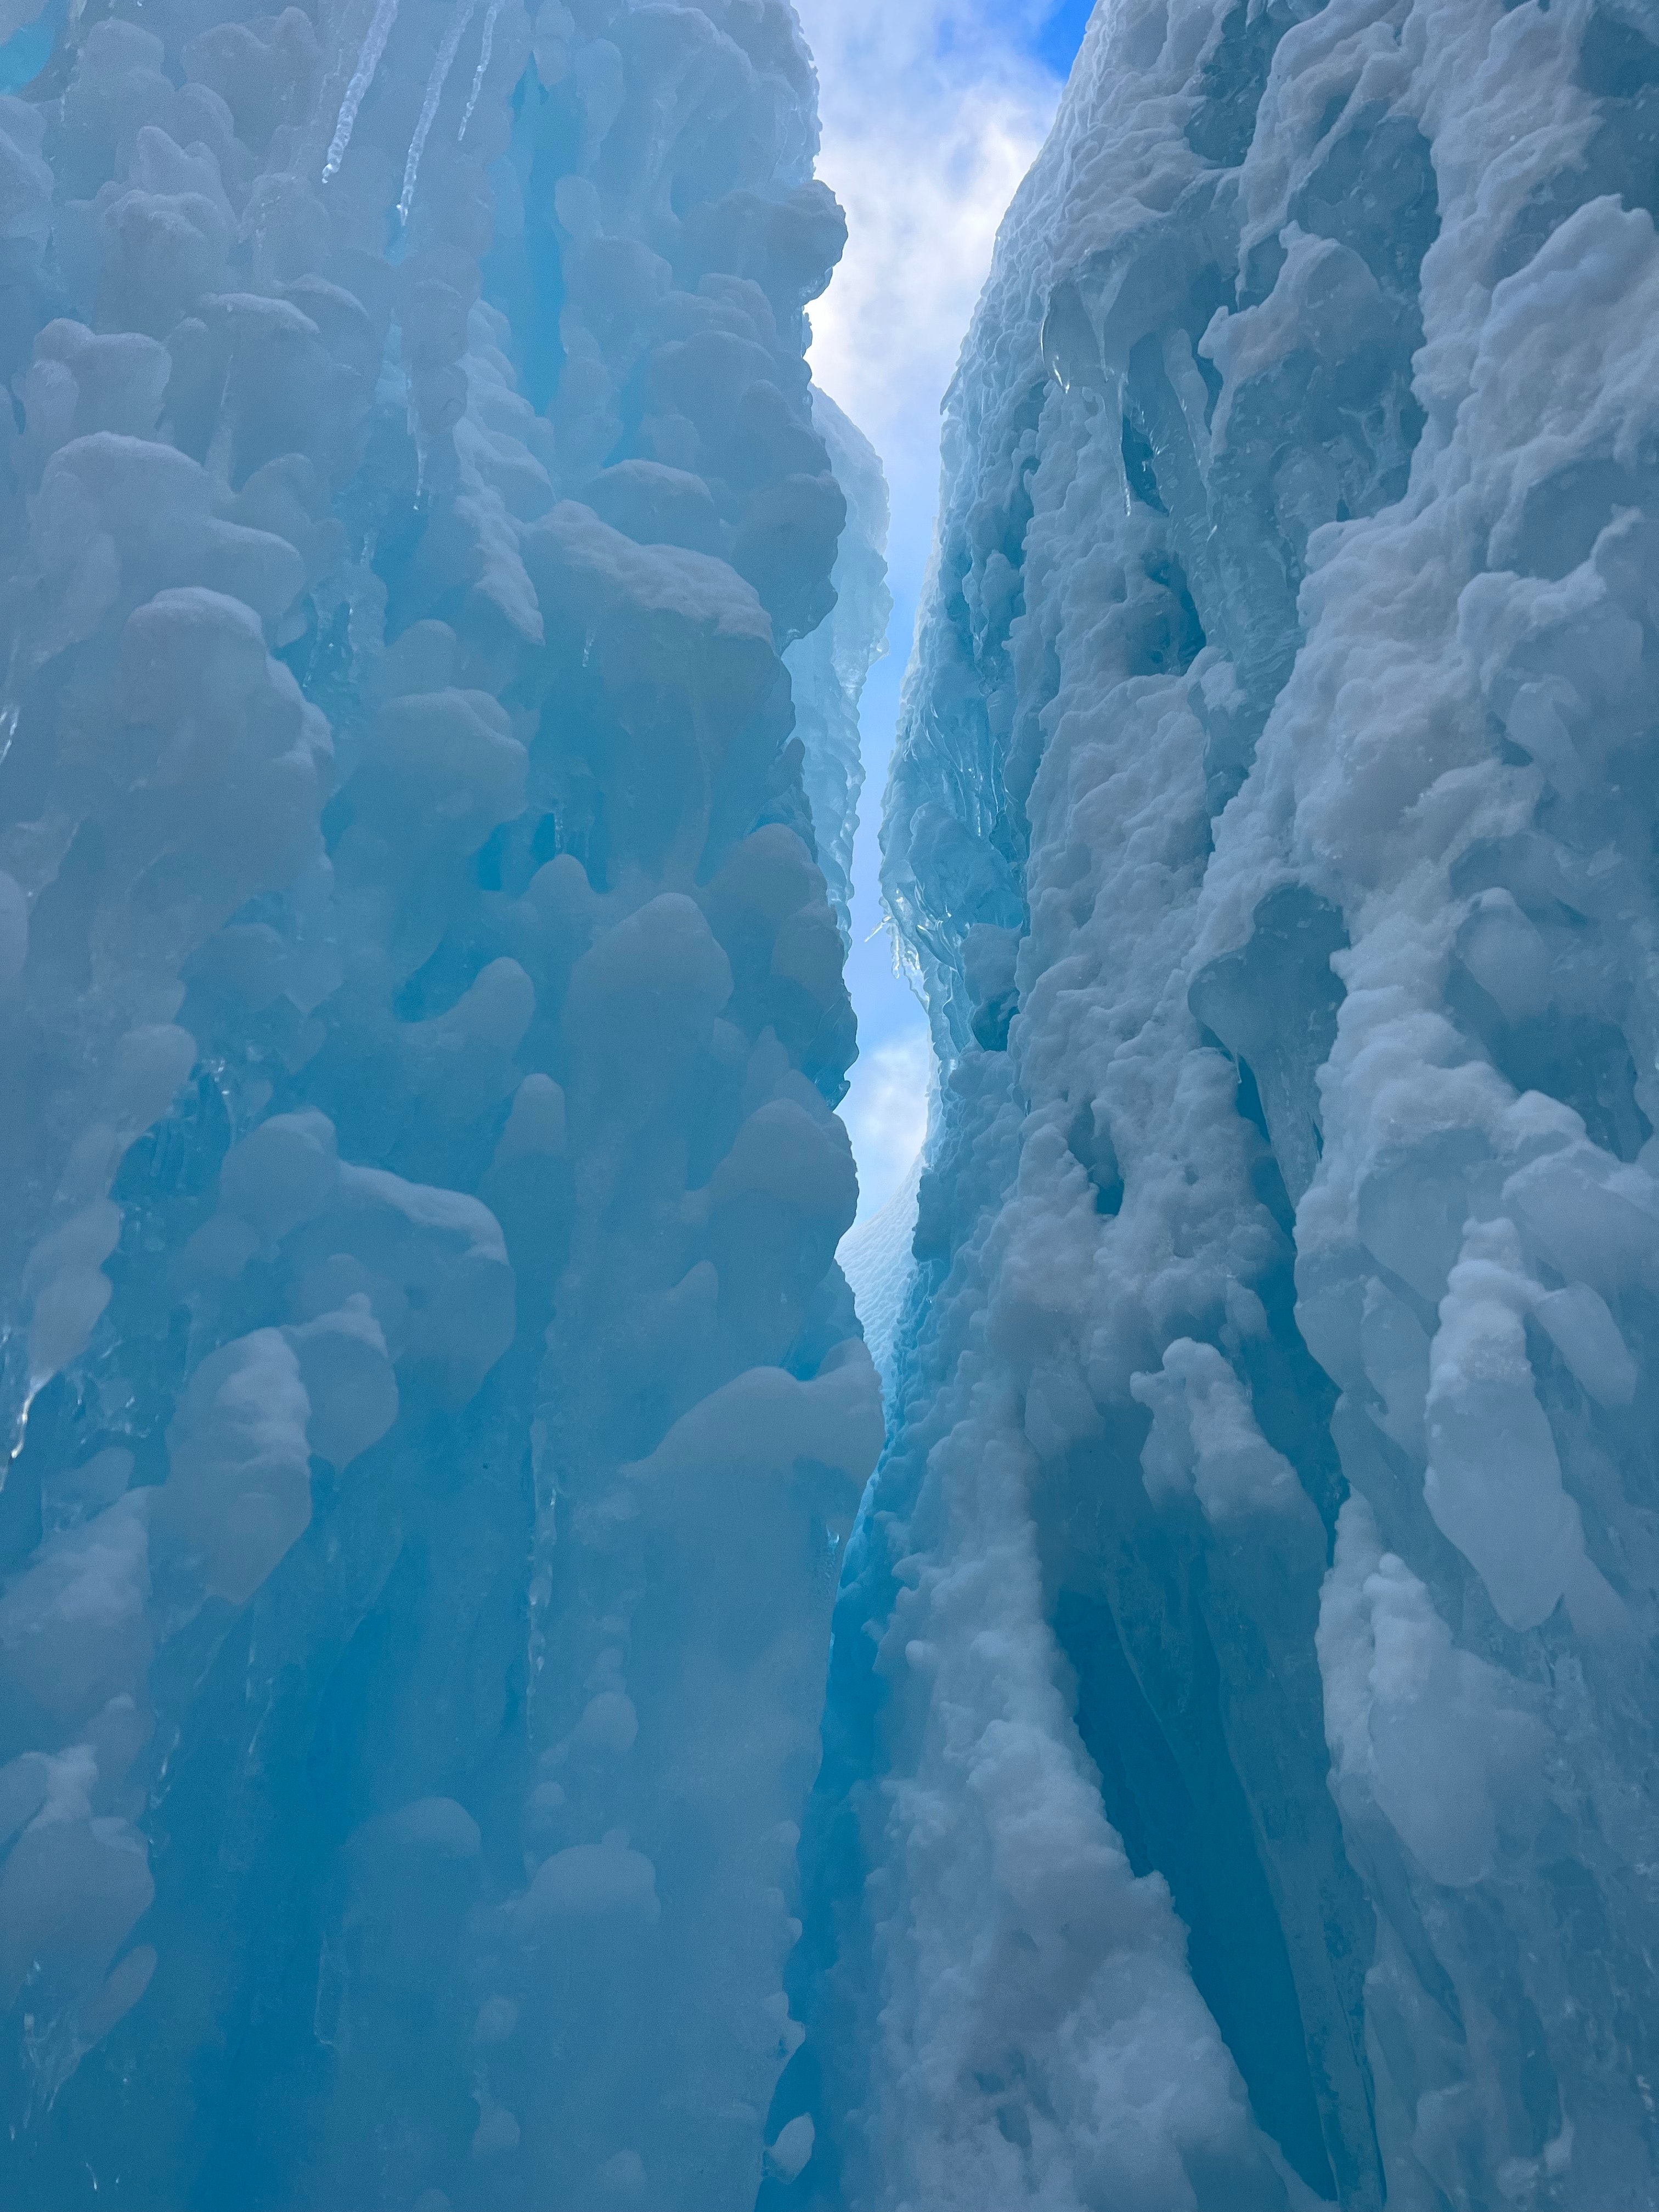
natural, water, sky, snow, body of water, polar ice cap, sea ice, ice cap, melting, freezing, glacial landform, natural landscape, iceberg, arctic ocean, geological phenomenon, electric blue, winter, cumulus, landscape, mountain range, slope, massif, glacier, ocean, arctic, glacial lake, sound, nunatak, ice, sea